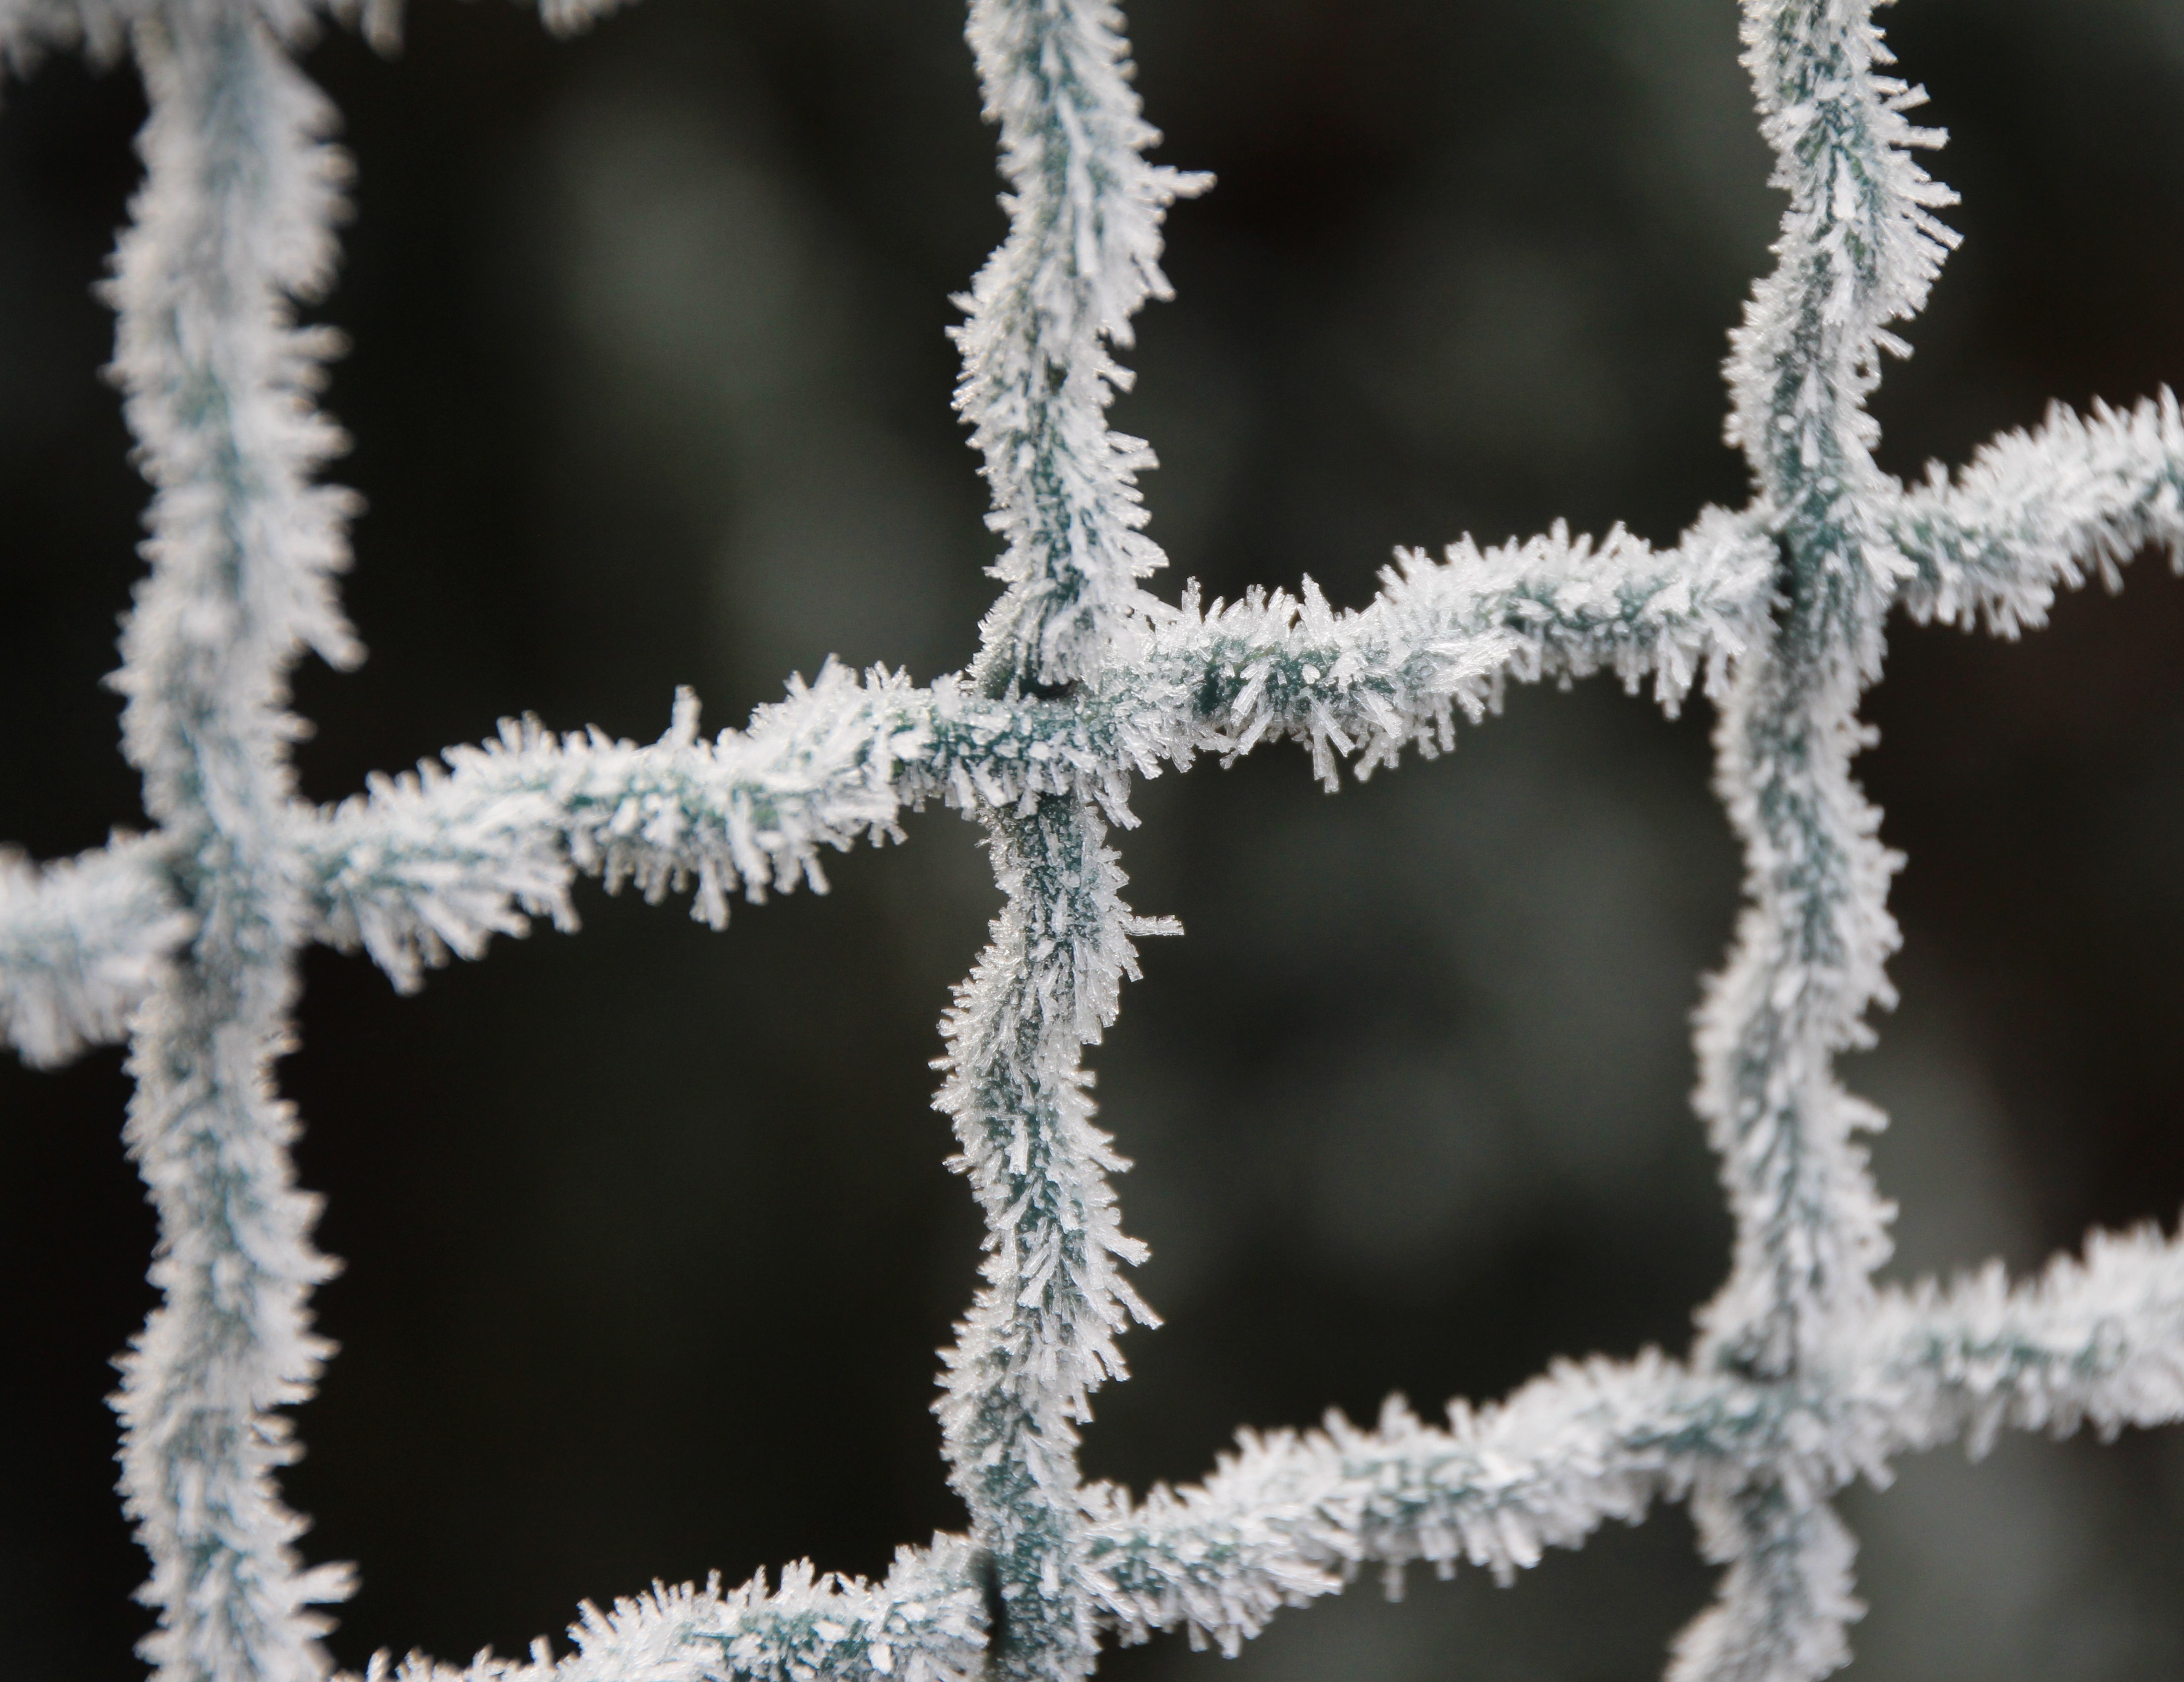
branch, snow, cold, winter, fence, frost, ice, weather, metal, frozen, twig, icy, grid, freezing, wire mesh